Round Head Period

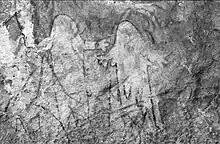
Djado Plateau: example of painting from the Round Heads depicting an anthropomorph very close to the Kel Essuf model

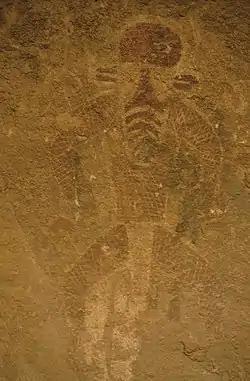
Round Head figure wearing a Barbary sheep-styled mask

Mori (1967) first hypothesized that Round Head rock art evolved from Kel Essuf rock art in the Acacus region; this hypothesized evolution of one rock art type into another receives support due to Round Head rock art having been superimposed upon Kel Essuf rock art in the Tadrart of Algeria. The superimposed state of Round Head rock art upon Kel Essuf rock art is viewed as showing that Kel Essuf rock art chronologically precedes Round Head rock art and is also perceived as a pattern of development, from simpler detailed Kel Essuf engravings to more complexly detailed (e.g., fingers) Round Head paintings. Mori (1967) has found continued support by Hallier & Hallier (1999) and Streidter et al. (2002 – 2003).